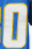
Number: 0